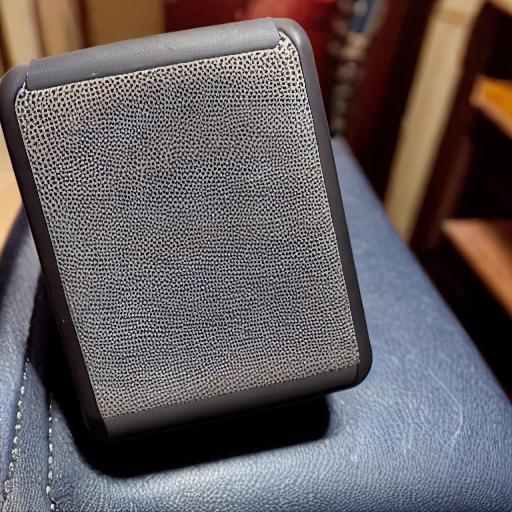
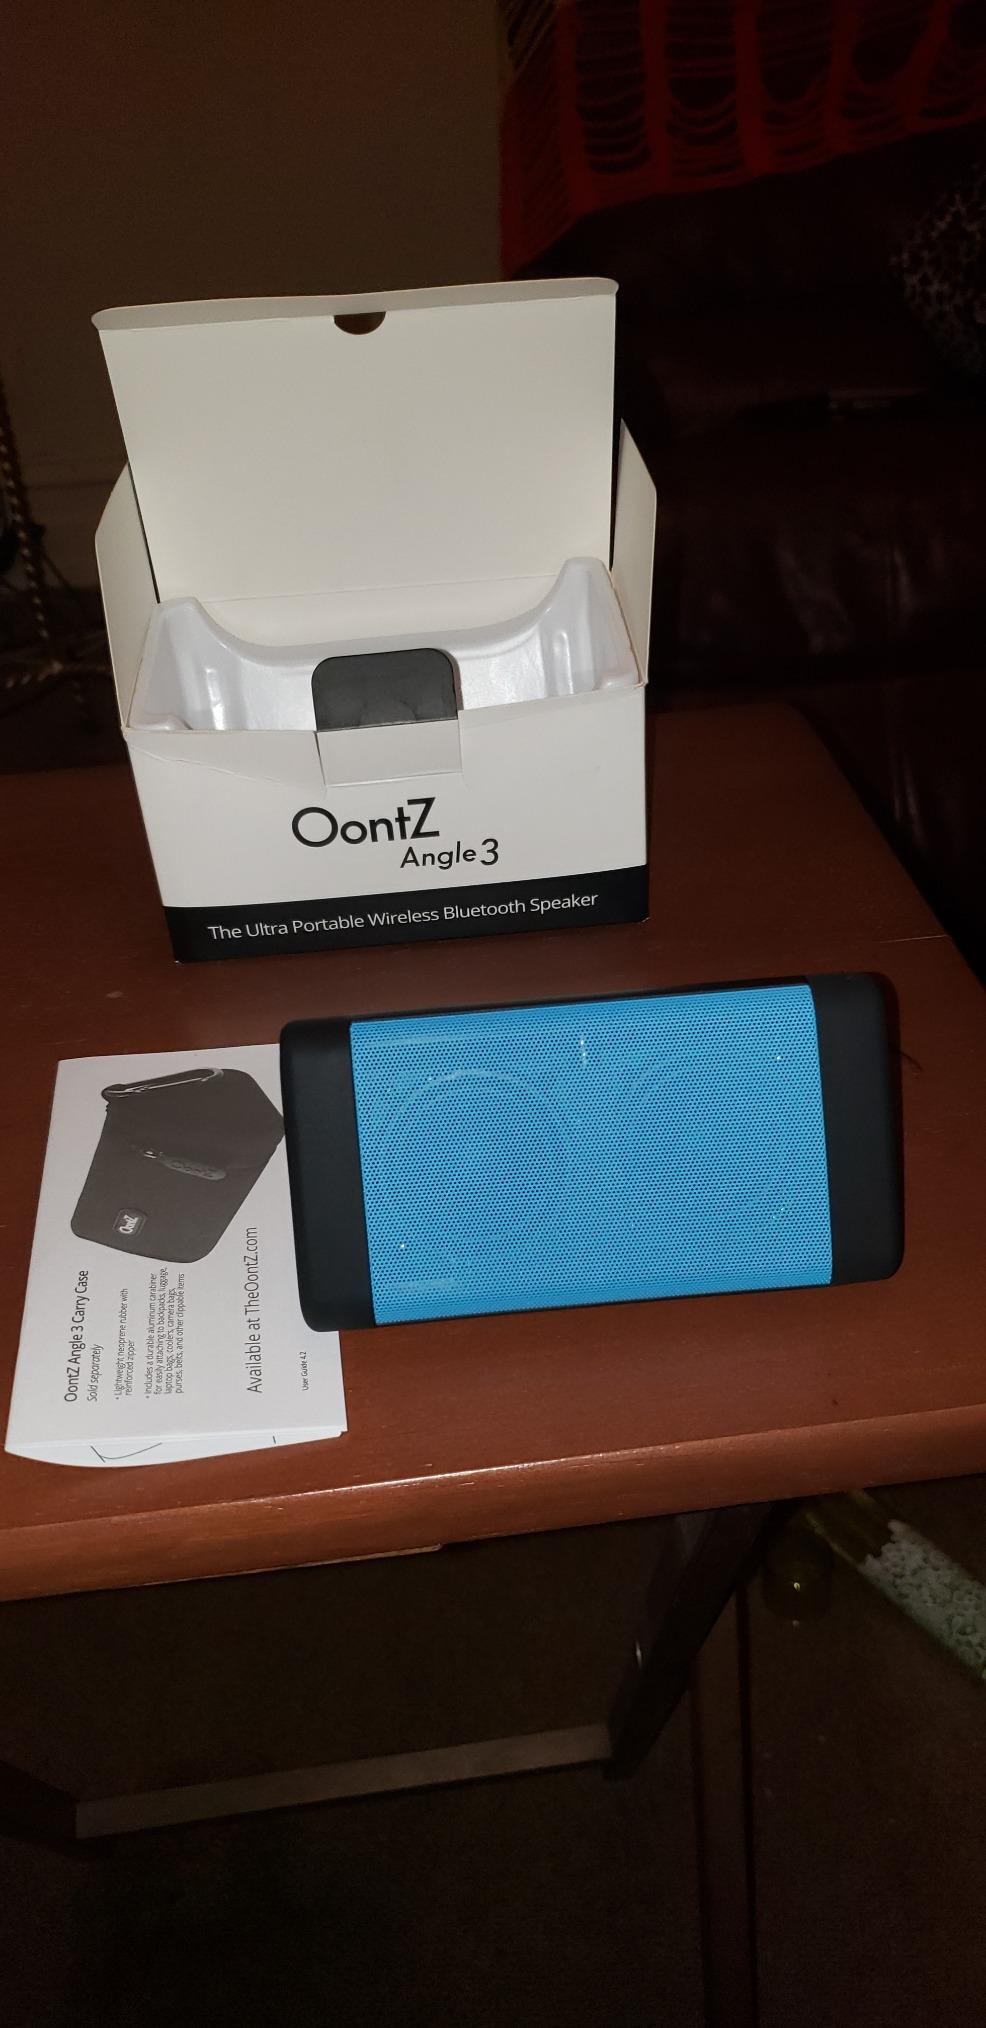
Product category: speaker
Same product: no